Goal (website)

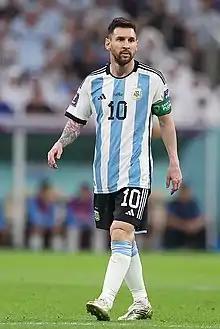
Lionel Messi is the record winner of the award having won it 7 times overall.

Since the 2015–16 season, GOAL has ranked the 50 best players aged under 19 for that respective season, with selections made by GOAL's network of journalists. The resulting list is known as the NXGN list, with the first-ranked players receiving the NXGN winner's award.